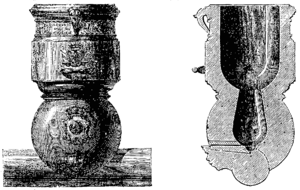
Mortier de l’artillerie de Louis XIV (système de Vallière) Русский: Мортира системы Вальера. Данное фото было использовано в статье «Вальер» опубликованной в пятом томе «Военной энциклопедии», который был издан книгоиздательским товариществом Ивана Дмитриевича Сытина в 1911 году в столице Российской империи городе Санкт-Петербурге.